List of moths of the Republic of the Congo

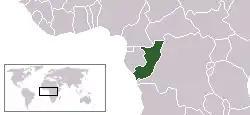
Location of the Republic of the Congo

There are about 380 known moth species in the Republic of the Congo. The moths (mostly nocturnal) and butterflies (mostly diurnal) make up the taxonomic order Lepidoptera.